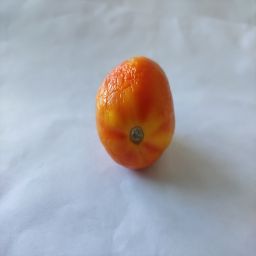
Crop: Tomato
Quality: Old